Prince

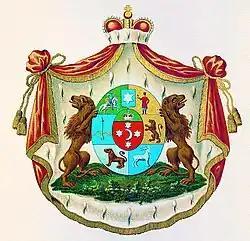
Coat of arms of the princes Youssoupoff

In some dynasties, a specific style other than prince has become customary for dynasts, such as in the House of Capet, and . was borne by children of the monarch other than the heir apparent in all of the Iberian monarchies. Some monarchies used a specific princely title for their heirs, such as Prince of Asturias in Spain and Prince of Brazil in Portugal.